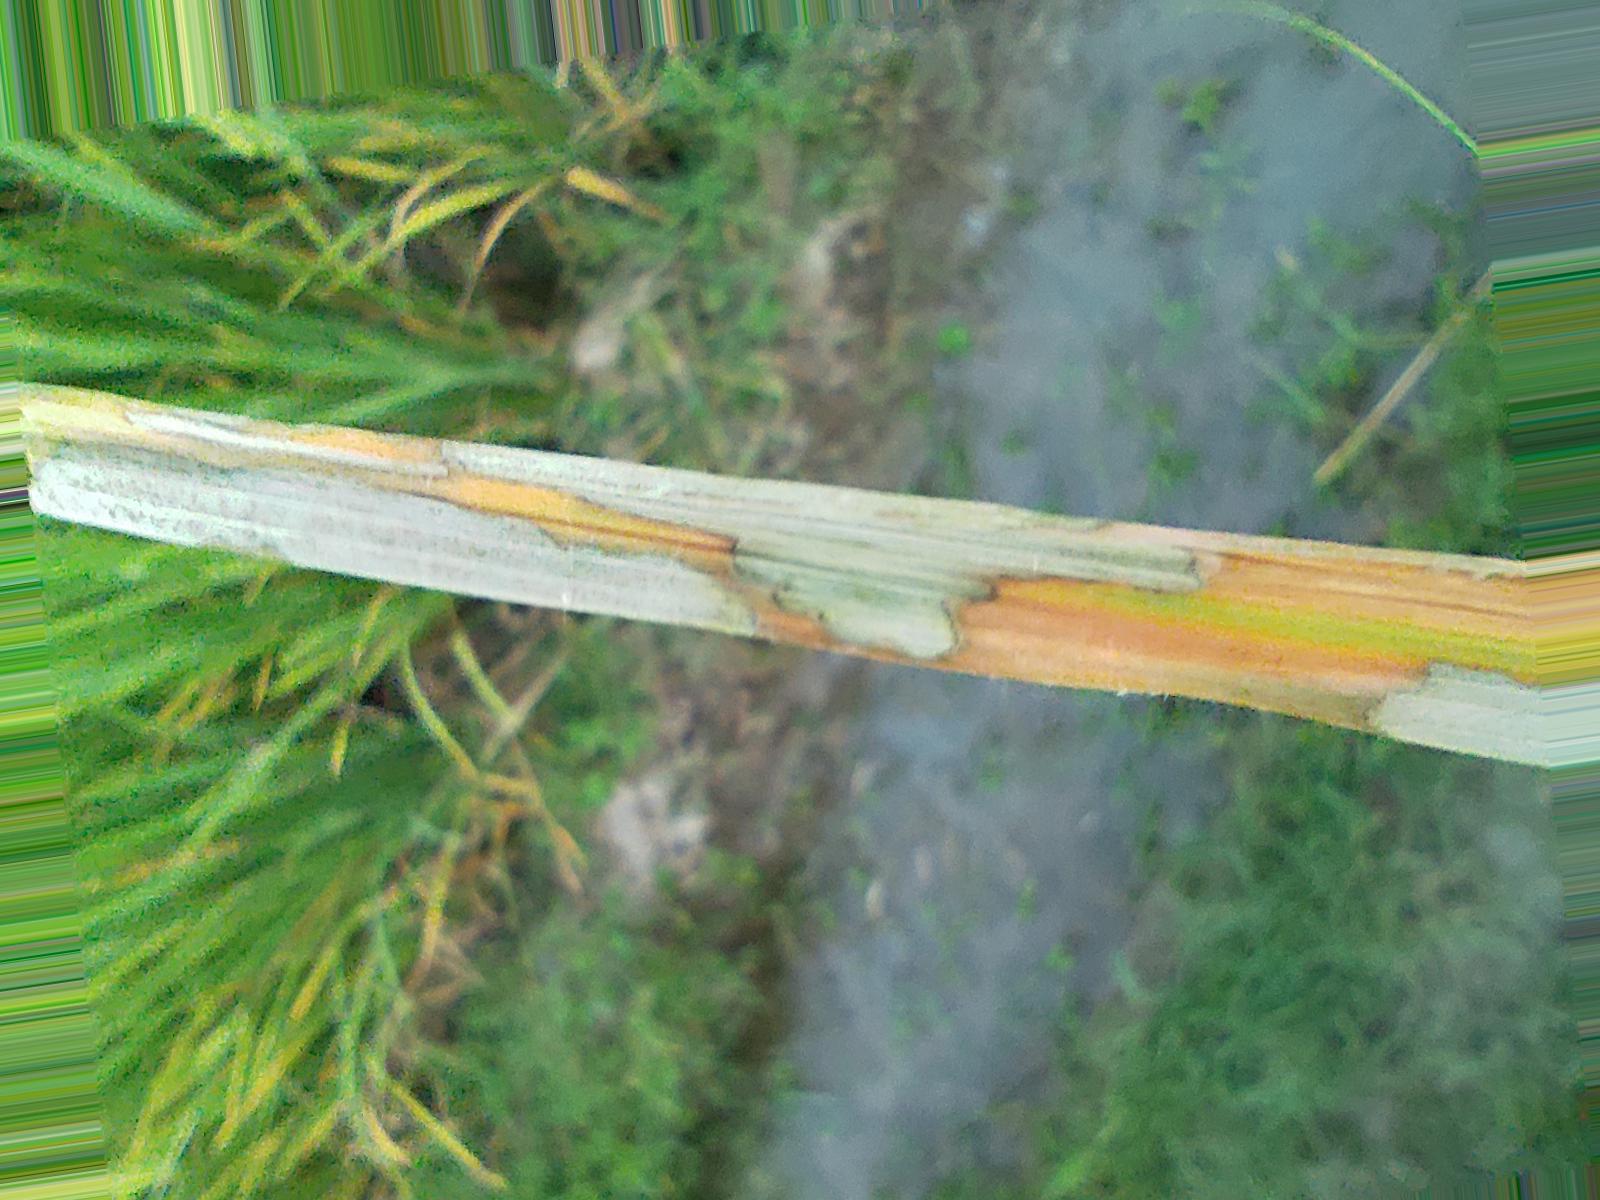
Nhãn: Bệnh Đốm Vằn ( Khô vằn ) ( Sheath Blight )